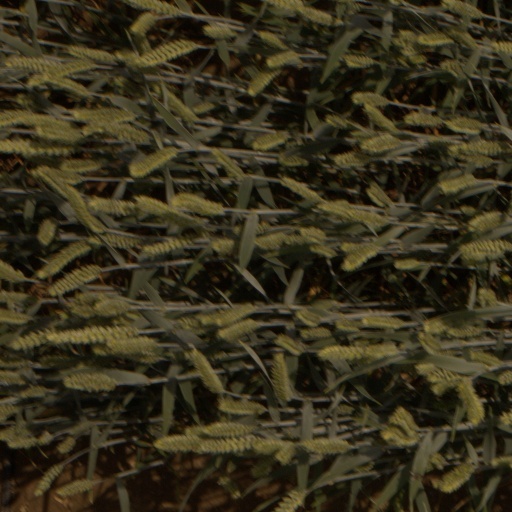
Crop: wheat